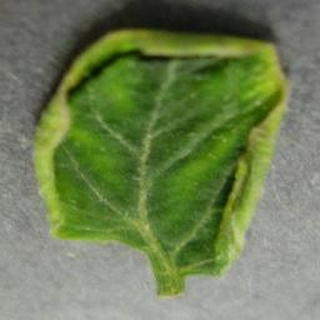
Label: tomato_yellow_leaf_curl_virus